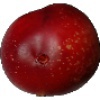
Label: Nectarine 1